Craig Beattie

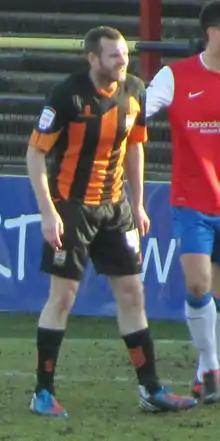
Beattie playing for Barnet in 2013

Craig Beattie (born 16 January 1984) is a Scottish former professional footballer who played as a striker.